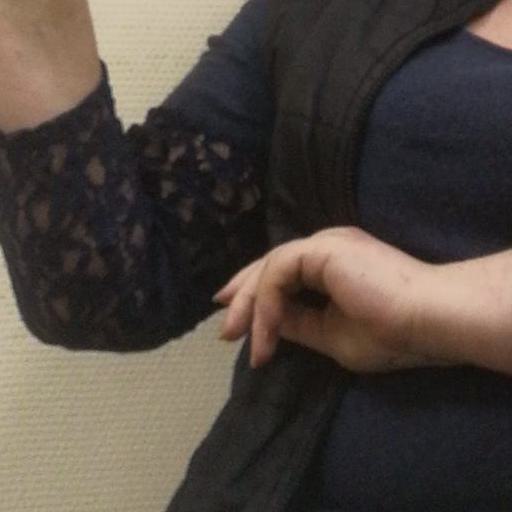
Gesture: no_gesture